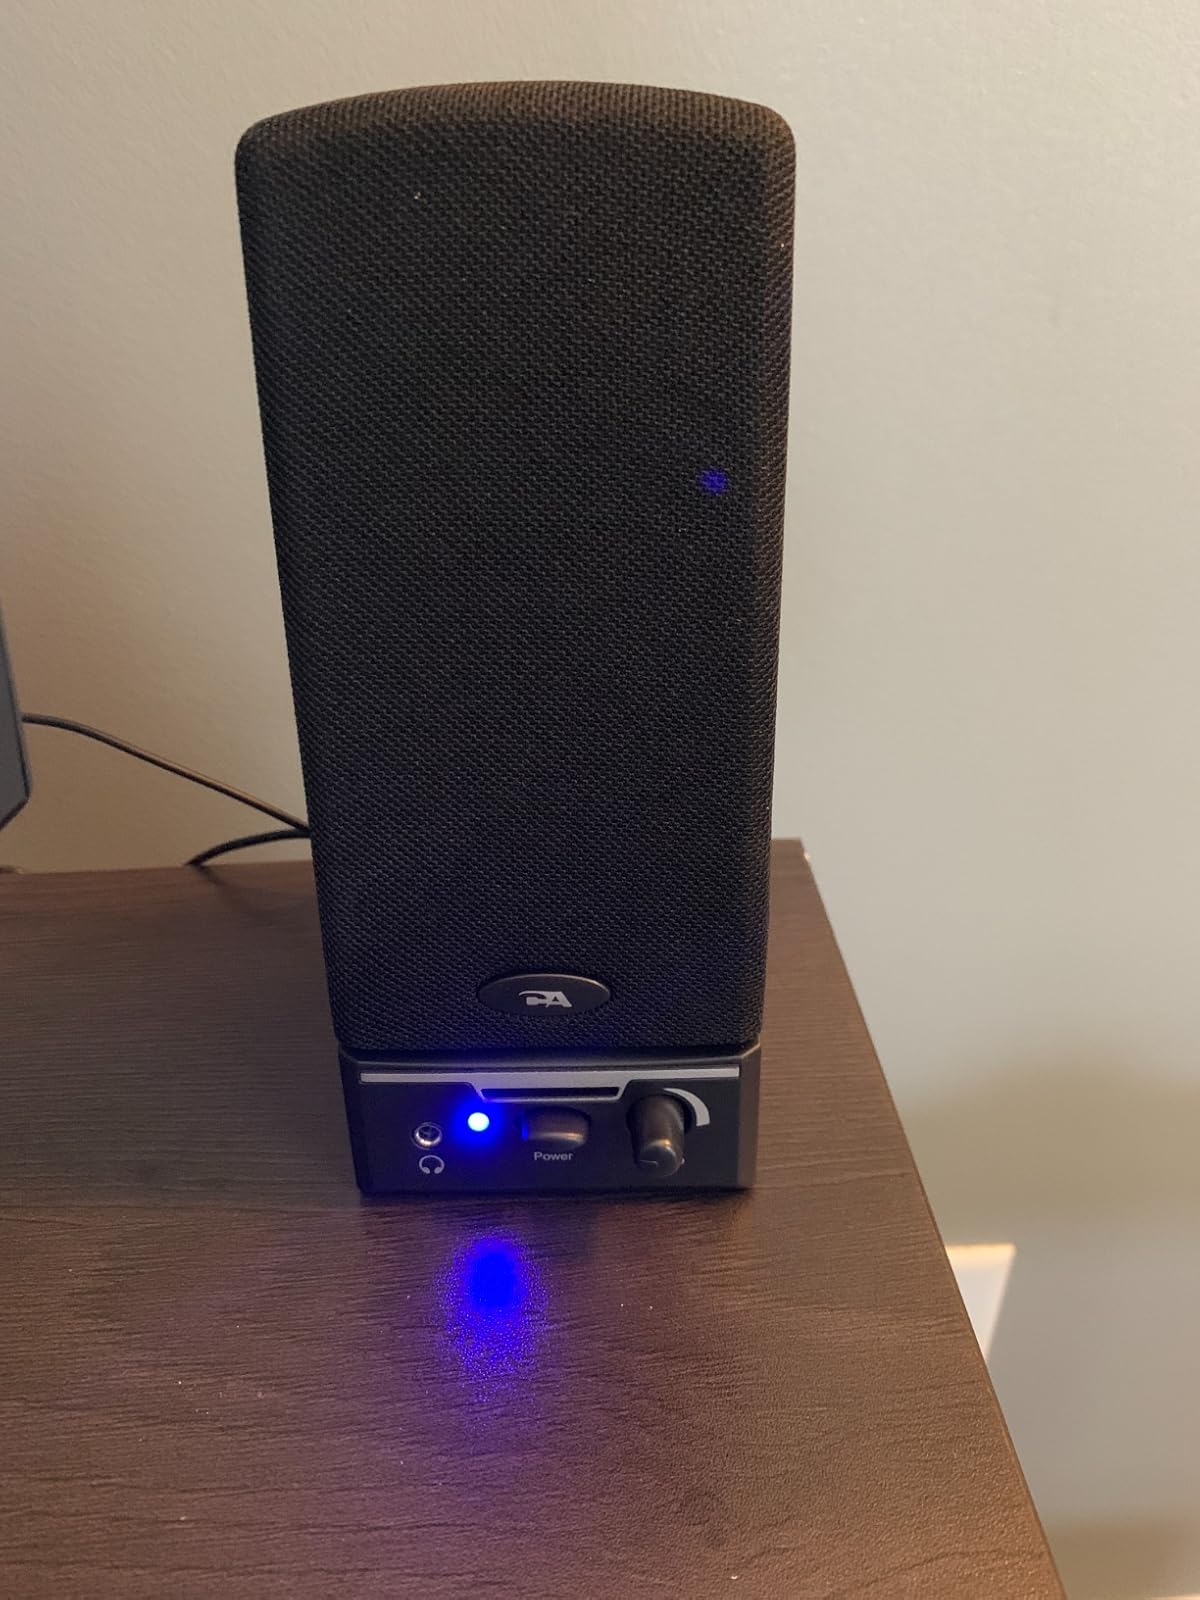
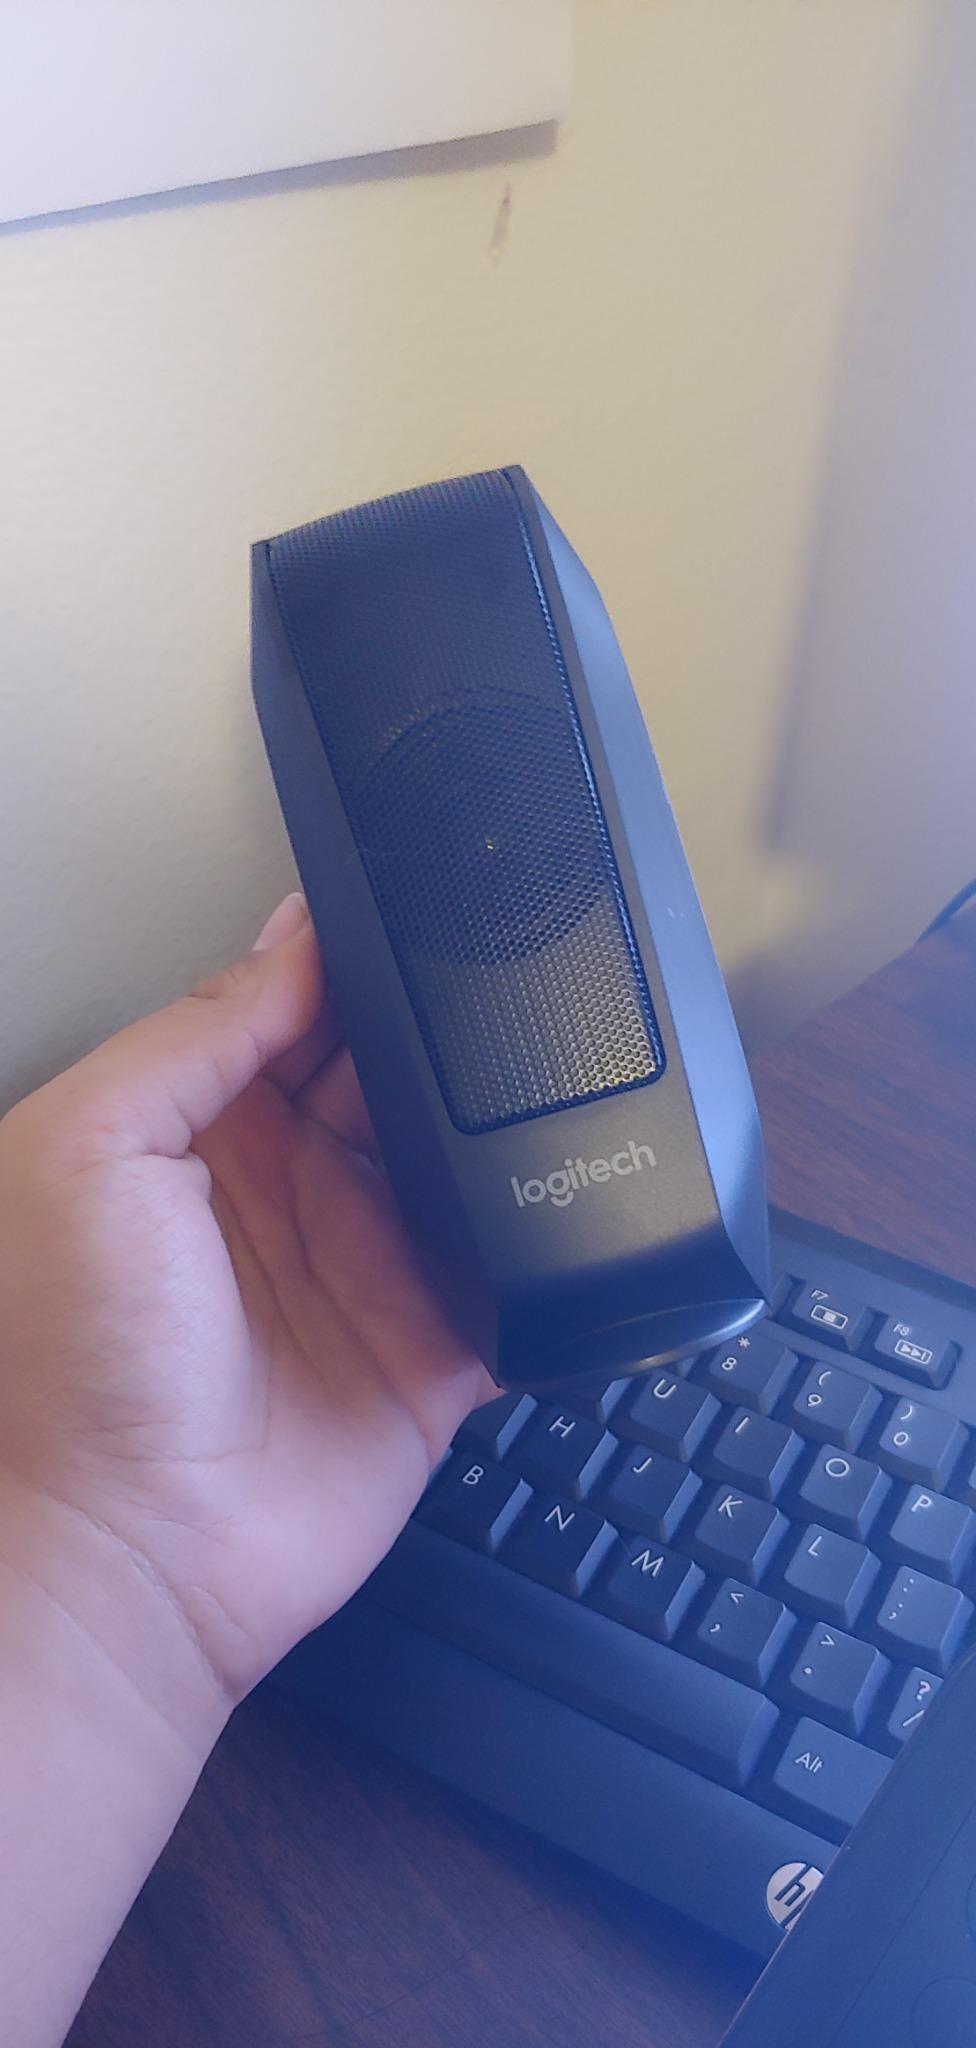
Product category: speaker
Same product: no